Copper in architecture

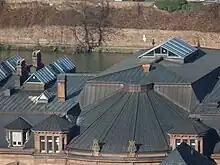
Copper roofs in Heidelberg, Germany.

Recyclability is a key factor of a sustainable material. It reduces the need to mine new resources and requires less energy than mining. Copper and its alloys are virtually 100% recyclable and can be recycled infinitely without any loss of quality (i.e., copper does not degrade (i.e., downcycle) after each recycling loop as do most non-metallic materials, if they are recyclable at all). Copper retains much of its primary metal value: premium-grade scrap normally contains at least 95% of the value of primary metal from newly mined ore. Scrap values for competing materials range from about 60% down to 0%. And copper recycling requires only around 20% of the energy needed to extract and process primary metal.